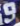
Number: 9